Josep Guia

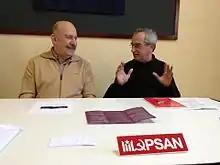
Josep Guia (left) and Jordi Fornas in 2013

Josep Guia i Marín (born 1947, in Valencia) is a Spanish writer, mathematics professor of University of Valencia and political activist within PSAN party. In 1986, he was awarded by Fundació Jaume I.